Provo Tabernacle

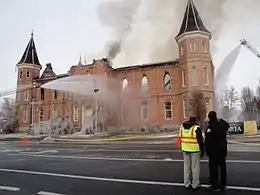
Provo Tabernacle gutted by fire on 17 December 2010

A four-alarm fire was reported at the tabernacle on December 17, 2010, at 2:43 AM MST. Firefighters arrived to find smoke coming from the building. Firefighters initially believed they could save the roof and thus the outward structural integrity of the building, but around 6:00 AM MST the roof collapsed. The fire continued to burn throughout the day.